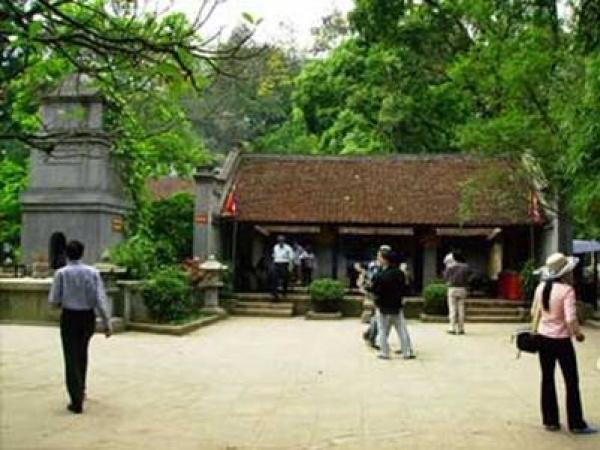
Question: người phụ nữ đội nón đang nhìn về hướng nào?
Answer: đang nhìn về hướng bên phải